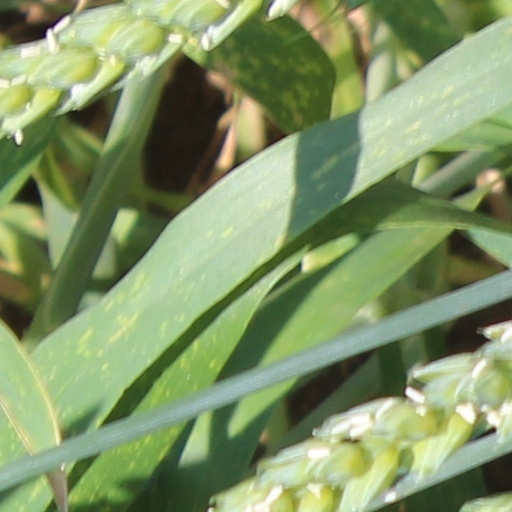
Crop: wheat